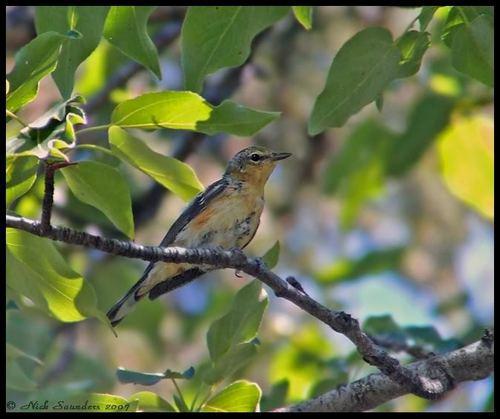
A photo of a bay breasted warbler